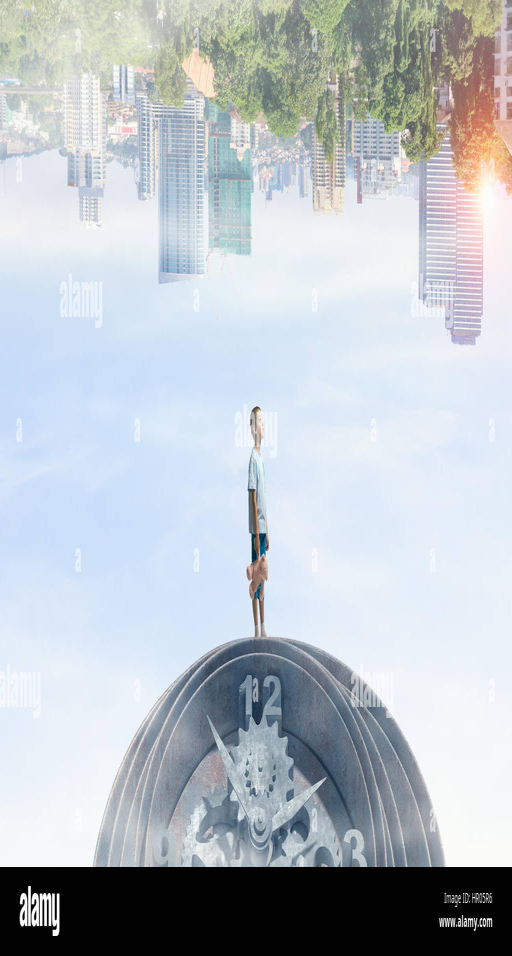
feeling lonely in this big world .